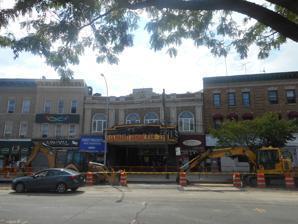
Building: RKO Keith's Theater (Richmond Hill, Queens)
Country: United States of America
Year built: 1929
Former movie theater in Queens, New York Not to be confused with RKO Keith's Theater (Flushing, Queens) or RKO Keith's Theater (Boston) . The former RKO Keith's Theater on Hillside Avenue in Richmond Hill RKO Keith's Theater is a historic RKO Pictures movie theater located at 117-09 Hillside Avenue in the Richmond Hill section of the New York City borough of Queens .  It was designed by architect R. Thomas Short and built in 1929 in the Neo-Classical Revival style. It has a two-story, three bay wide front facade with its original, horizontal marquee and terra cotta details. The orchestra level measures 100 feet 6 inches (30.6 m) deep and 99 feet (30 m) wide. It has a balcony and three tiered boxes of seating on the north and south walls. The theater closed in 1968 and it has been used as a bingo hall and flea market . In 2003, the theater was listed on New York's State Register of Historic Places, but the property owner refused listing on the National Register of Historic Places . View of the former RKO Keith's Theater as of February 2021 References